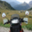
Label: motorcycle